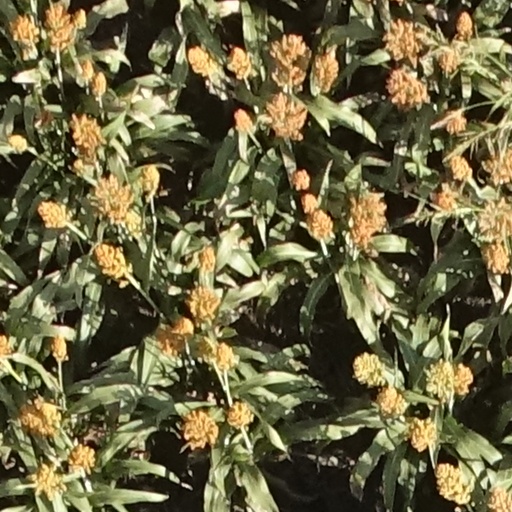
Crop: sorghum